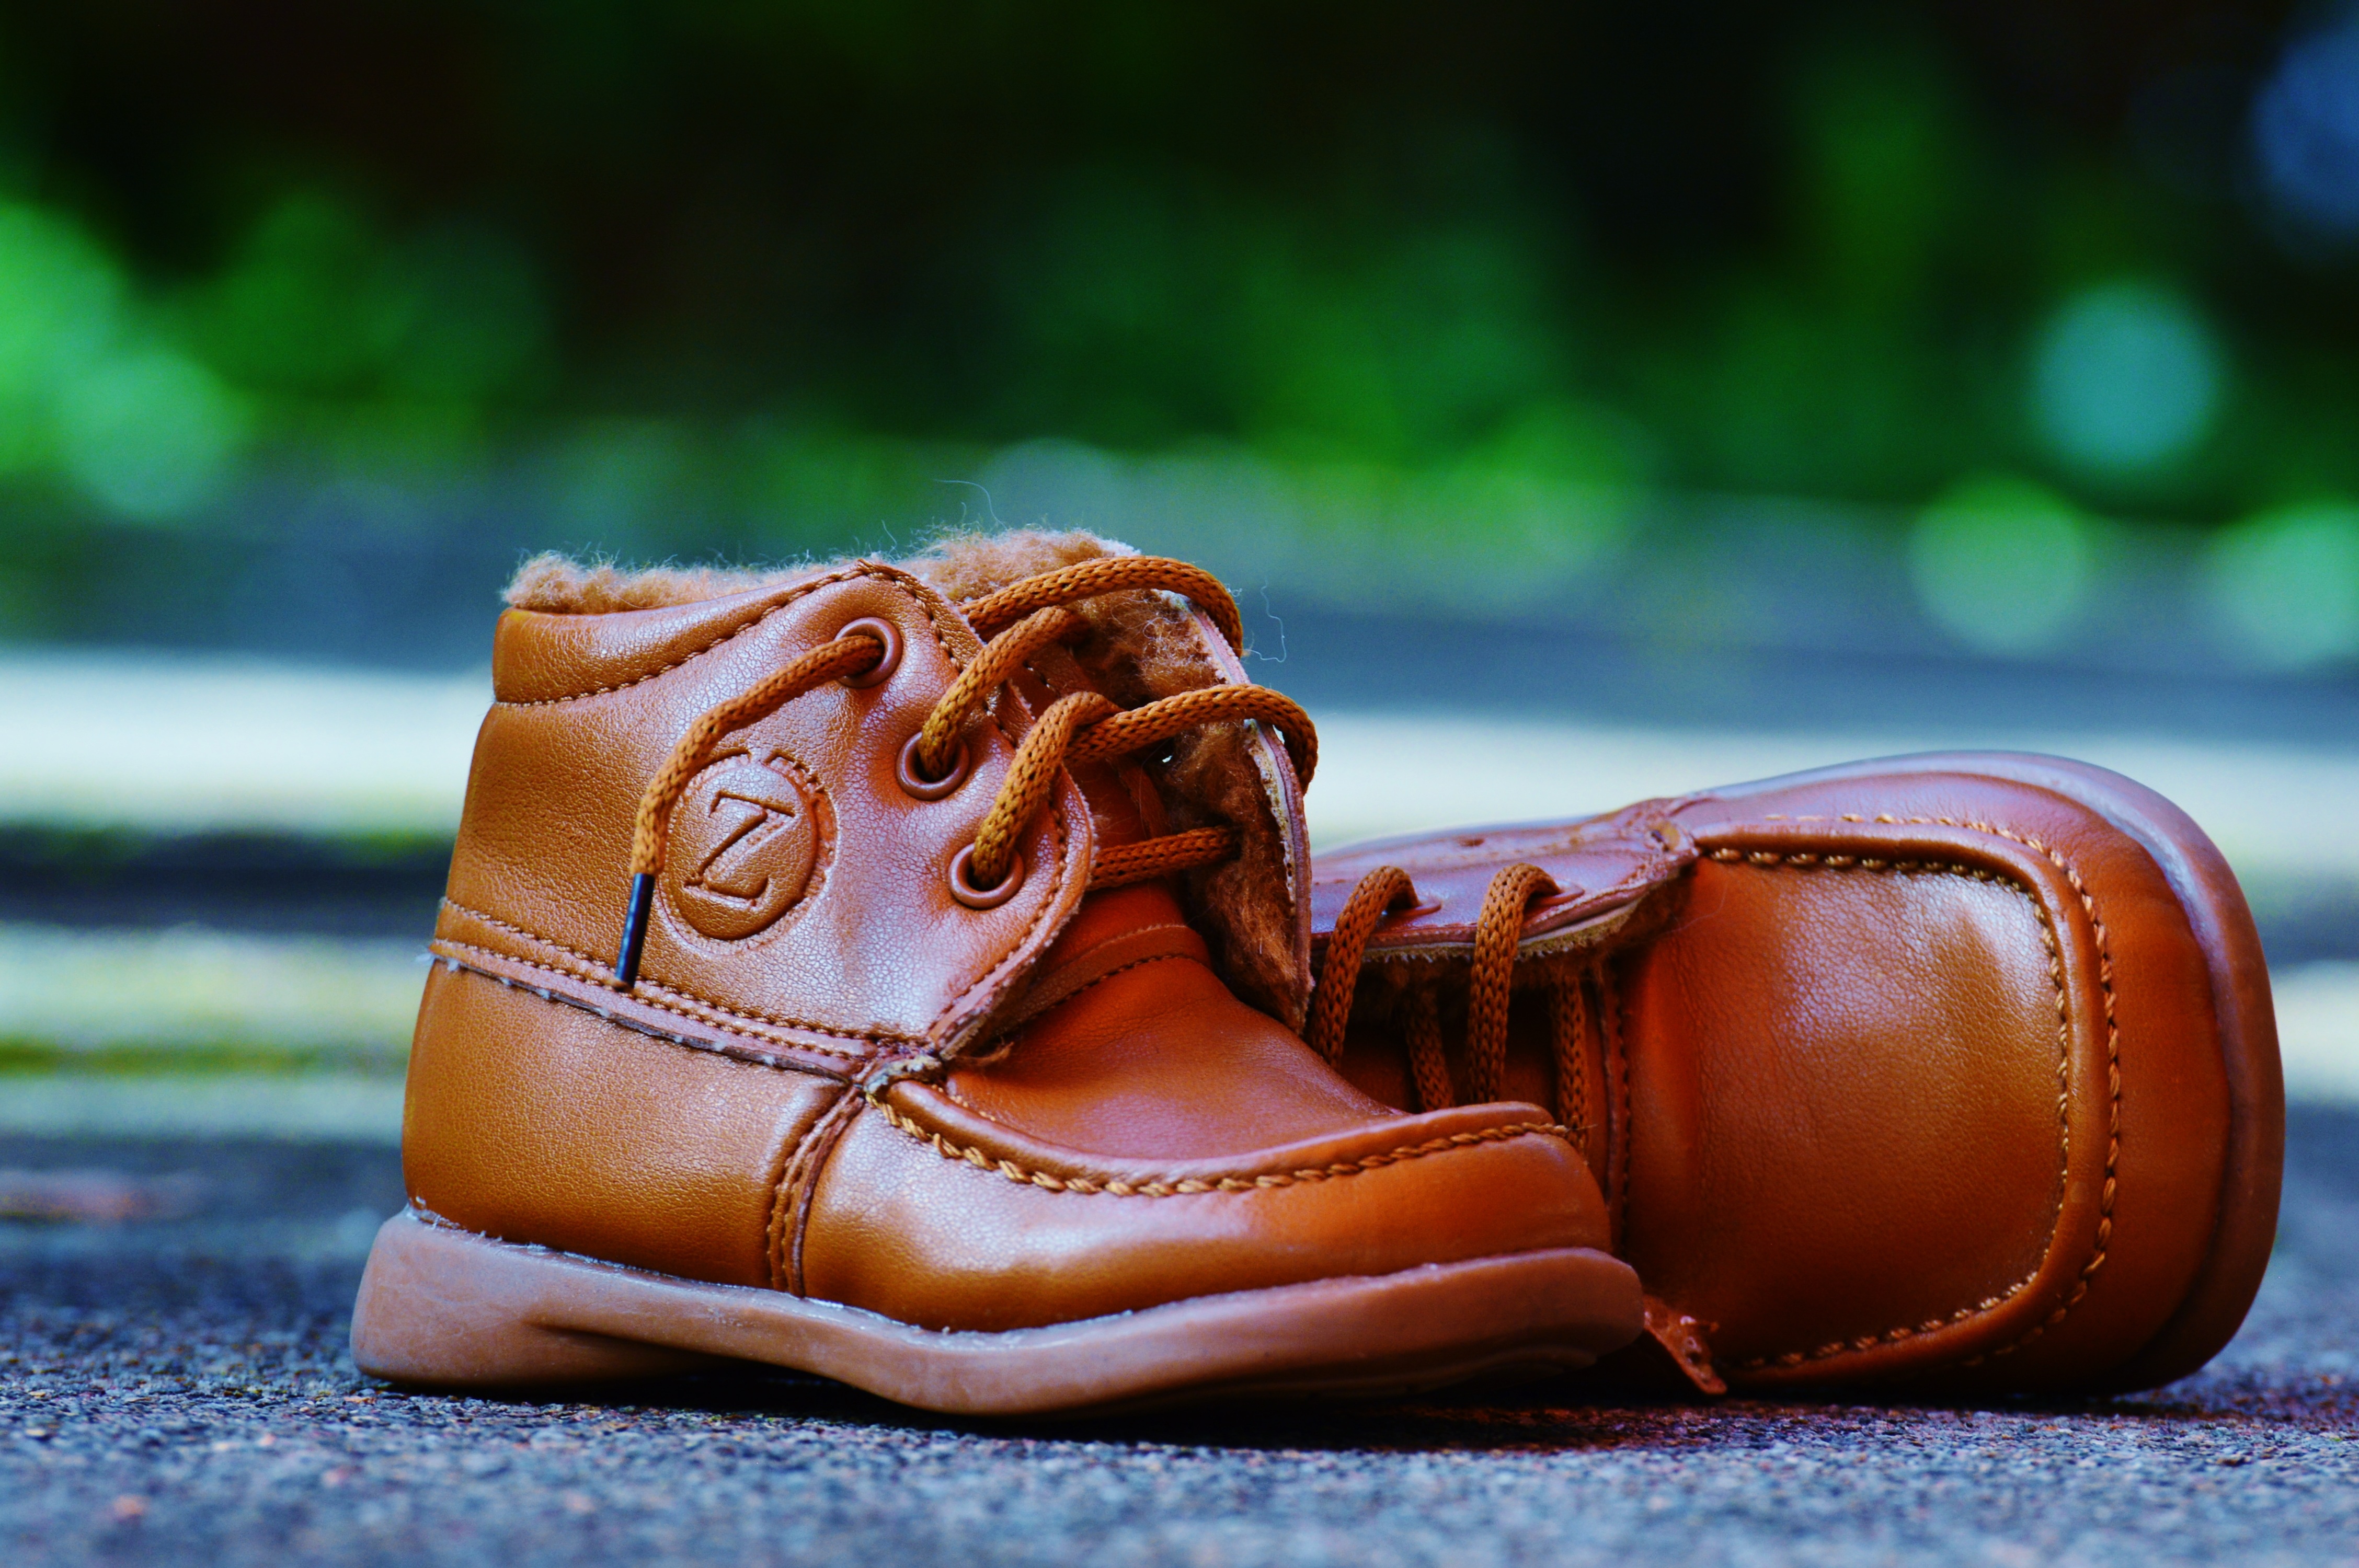
shoe, leather, photography, cute, food, red, brown, close up, footwear, macro photography, baby shoes, children's shoes, leather shoes